Davenport Bank and Trust

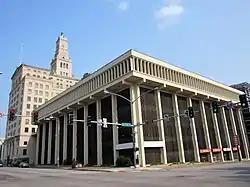

Davenport Bank and Trust Company was the leading bank of the Quad Cities metropolitan area for much of the 20th century and for the surrounding region of eastern Iowa and western Illinois. It was once Iowa's largest commercial bank, and the headquarters building has dominated the city's skyline since it was constructed in 1927 at the corner of Third and Main Streets in downtown Davenport, Iowa. It was acquired by Norwest Bank of Minneapolis in 1993 and now operates as part of Wells Fargo following a 1998 merger of the two financial institutions. The historic building was listed on the National Register of Historic Places in 1983 under the name of its predecessor financial institution American Commercial and Savings Bank. In 2016 the National Register approved a boundary increase with the Davenport Bank and Trust name. It was included as a contributing property in the Davenport Downtown Commercial Historic District in 2020. It remains the tallest building in the Quad Cities, and is today known as Davenport Bank Apartments as it has been redeveloped into a mixed-use facility housing commercial, office, and residential space.